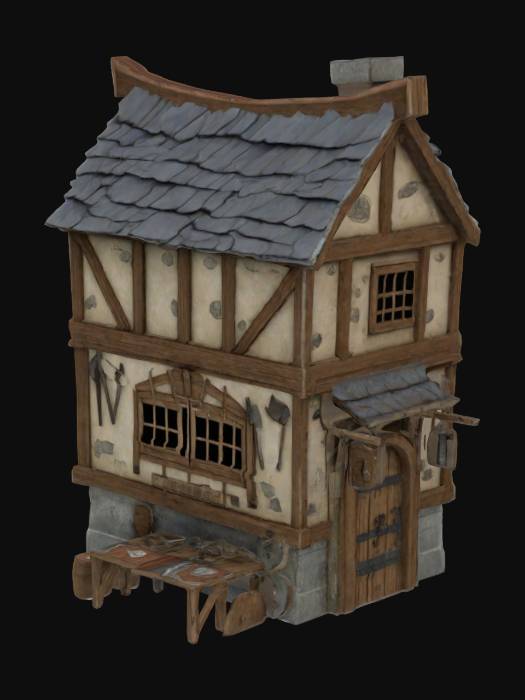
미적 점수 (1~10점): 9